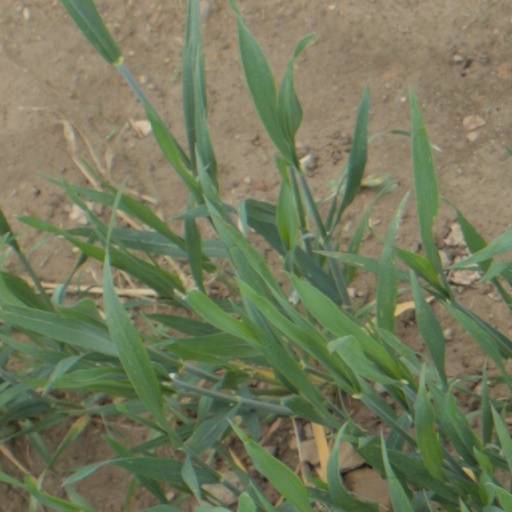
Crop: wheat